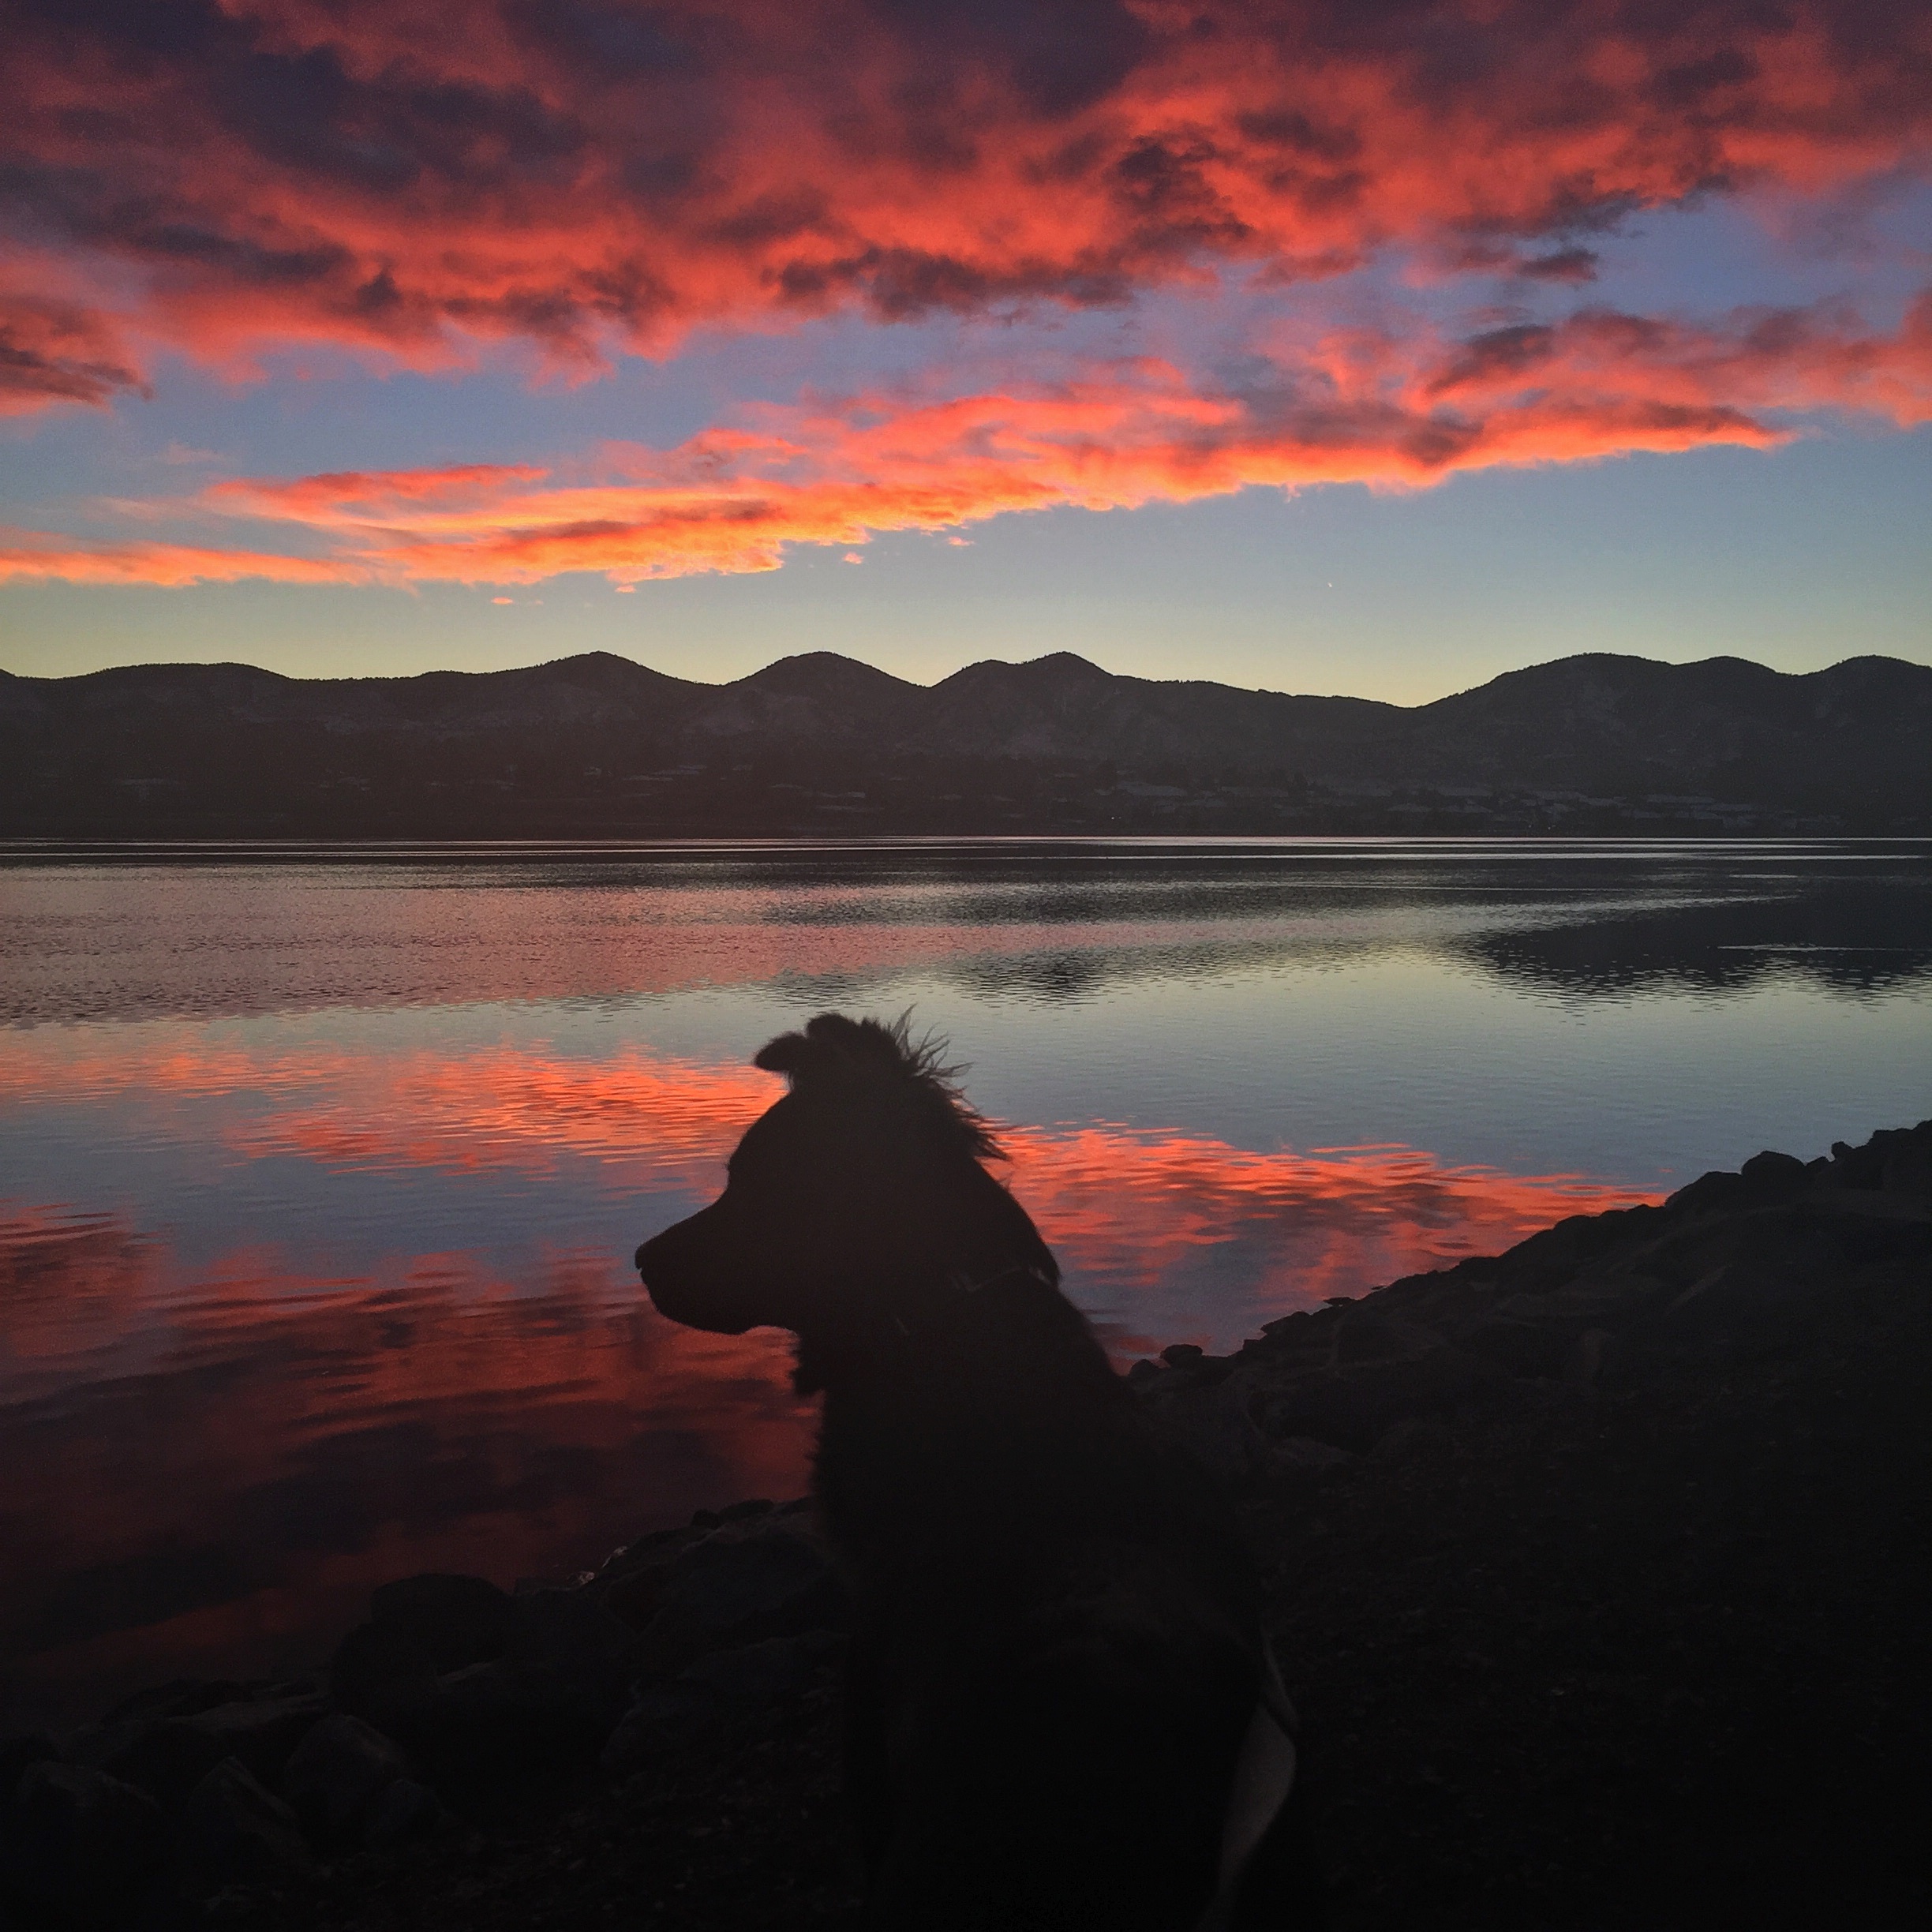
sea, coast, ocean, horizon, mountain, cloud, sky, sunrise, sunset, morning, dawn, atmosphere, dusk, evening, reflection, loch, afterglow, meteorological phenomenon, atmospheric phenomenon, red sky at morning